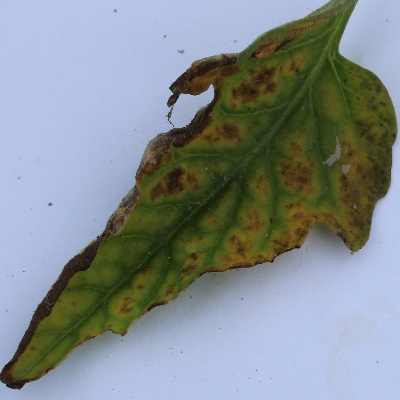
Crop: Tomato
Condition: septoria leaf spot